Nemiya Helmet

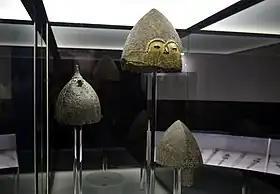
The Nemiya Helmet on the exhibition of the Déri Museum in 2022 with a 10th-century iron helmet from Pécs, Hungary and an 11th-century iron helmet, probably from the Novgorod area

After its existence became more widely known, a scholarly debate has emerged about its origin and background. Kirpichnikov said that having made with extreme artistry, it represented a new phase in the development of conical helmets. He also emphasized the pan-European character of the type, and suggested that the Nemiya Helmet was most plausibly of Central European origin. David Nicolle argued that its typically European form meant that a Byzantine or even Hungarian origin was likely although he supposed that it was found in a Pecheneg site and received a later Pecheneg/Turkish decoration. Michael Gorelik considered it a 10th-century work combining two different styles of ornamentation: Hungarian (on the front) and Scandinavian (on the border). Raffaele D'Amato proposed that the helmet itself was a Byzantine work of the highest quality, decorated by a Varangian craftsman on the plate with typical Scandinavian ornamentation and a stylised mask on the front, the latter having parallels on the helmet of Yasenovo. Mykoła Kozak proposed that, "given the lack of finds of helmets of this type from the territory of Ukraine, as well as from the former Rus' lands in general, Western analogies should be considered", like the helmets shown on the Bayeux Tapestry (conventionally called Norman type helmets).